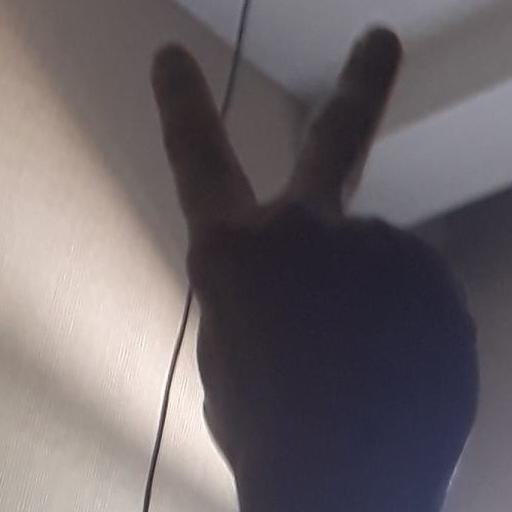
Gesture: peace_inverted